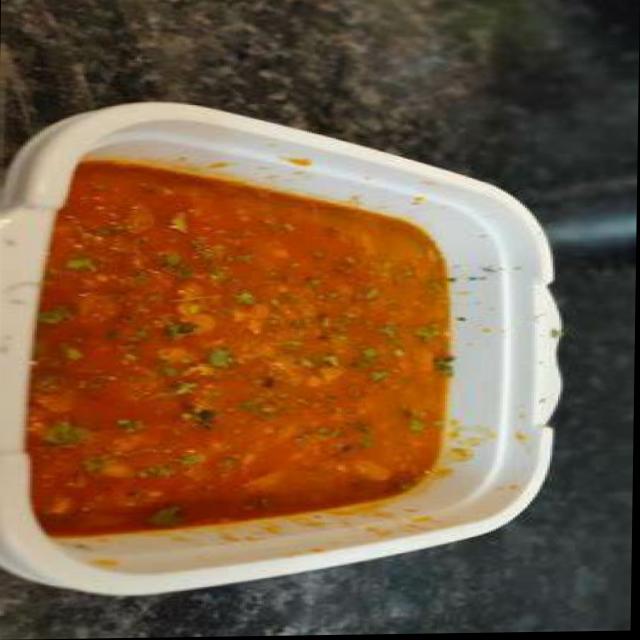
Dish: rajma_curry